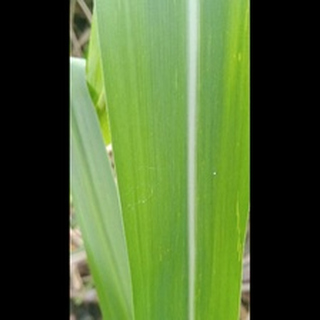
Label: healthy_sugarcane